Nigerian Civil War

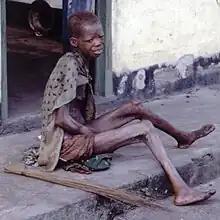
A severely malnourished woman during the war

With increased British support, the Nigerian federal forces launched their final offensive against the Biafrans once again on 23 December 1969, with a major thrust by the 3rd Marine Commando Division. The division was commanded by Col. Olusegun Obasanjo (who later became president twice), which succeeded in splitting the Biafran enclave into two by the end of the year. The final Nigerian offensive, named "Operation Tail-Wind", was launched on 7 January 1970 with the 3rd Marine Commando Division attacking, and supported by the 1st Infantry division to the north and the 2nd Infantry division to the south. The Biafran towns of Owerri fell on 9 January, and Uli on 11 January. Only a few days earlier, Ojukwu fled into exile by plane to the Ivory Coast, leaving his deputy Philip Effiong to handle the details of the surrender to General Yakubu Gowon of the Federal Army on 13 January 1970. The surrender paper was signed on 14 January 1970 in Lagos and thus came the end of the civil war and renunciation of secession. Fighting ended a few days later, with the Nigerian forces advancing into the remaining Biafran-held territories, which was met with little resistance.